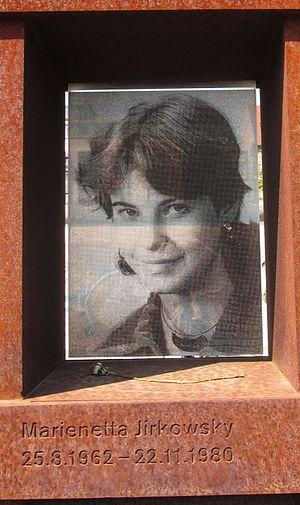
Marienetta Jirkowsky est née le 25 août 1962 à Bad Saarow et morte le 22 novembre 1980 à Berlin.